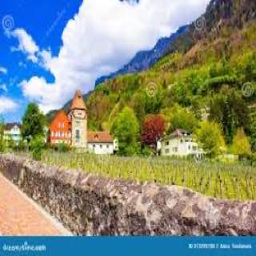
Red House